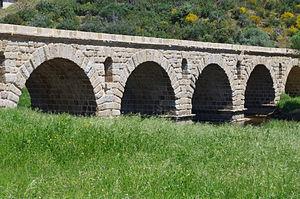
Cette liste de ponts du Portugal a pour vocation de présenter une liste de ponts remarquables du Portugal, tant par leurs caractéristiques dimensionnelles, que par leur intérêt architectural ou historique.